Josh (novel)

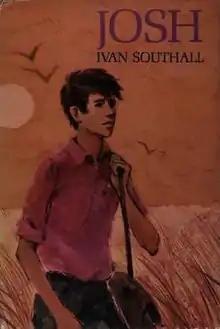
Front cover of first edition

Josh is a young-adult novel by Ivan Southall, first published in 1971 by Angus & Robertson of Sydney, Australia. Southall was the first Australian to win the annual Carnegie Medal from the Library Association, recognising the year's best children's book by a British subject. Both U.K. and U.S. editions were published within the calendar year.